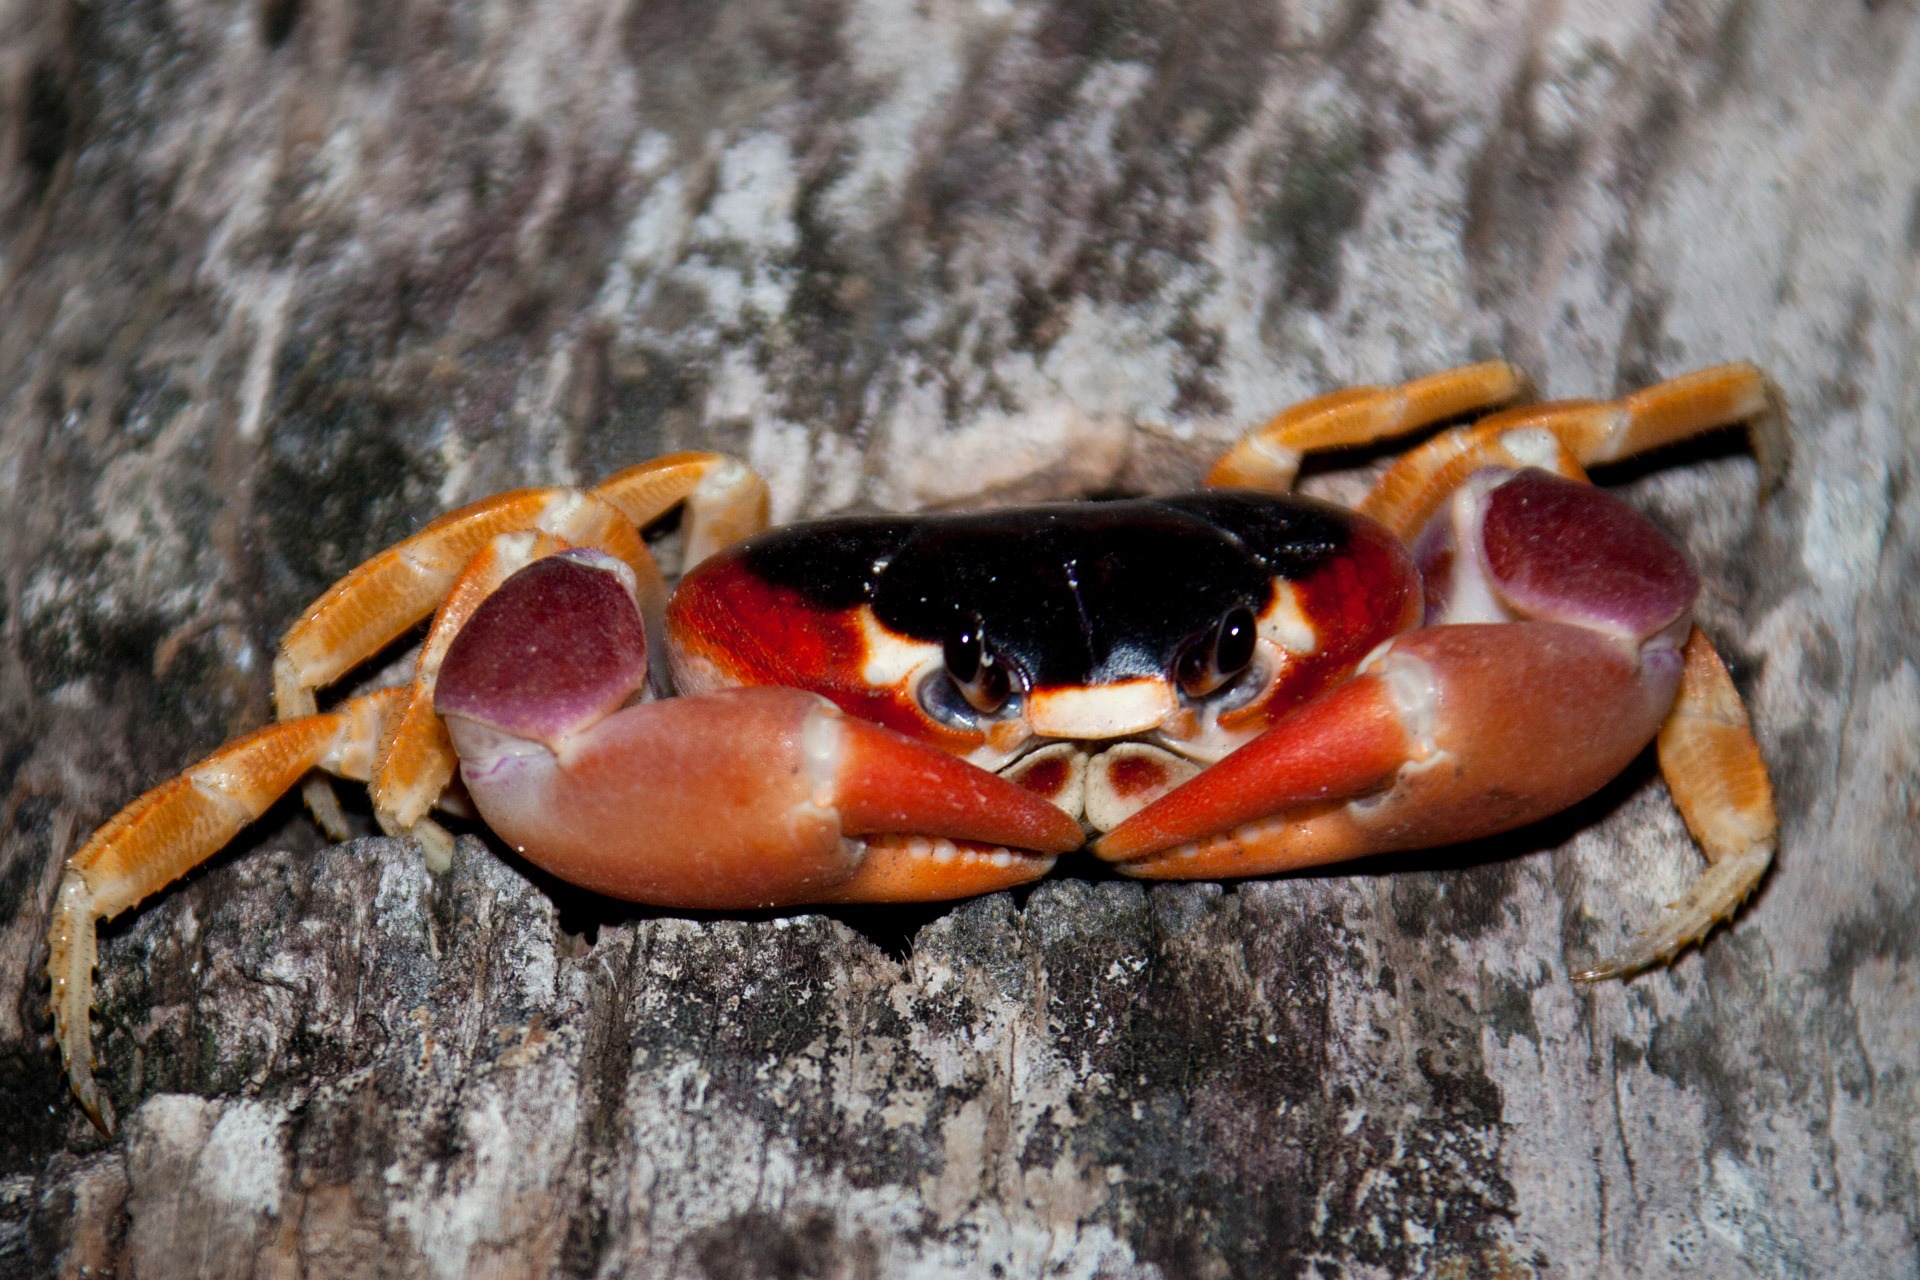
tree, nature, trunk, animal, wildlife, food, insect, seafood, aquatic, fauna, crab, claw, invertebrate, close up, crustacean, legs, marine, creature, hornet, hiding, macro photography, arthropod, clamp, ocypodidae, decapoda, animal source foods, fiddler crab, dungeness crab, american lobster, homarus